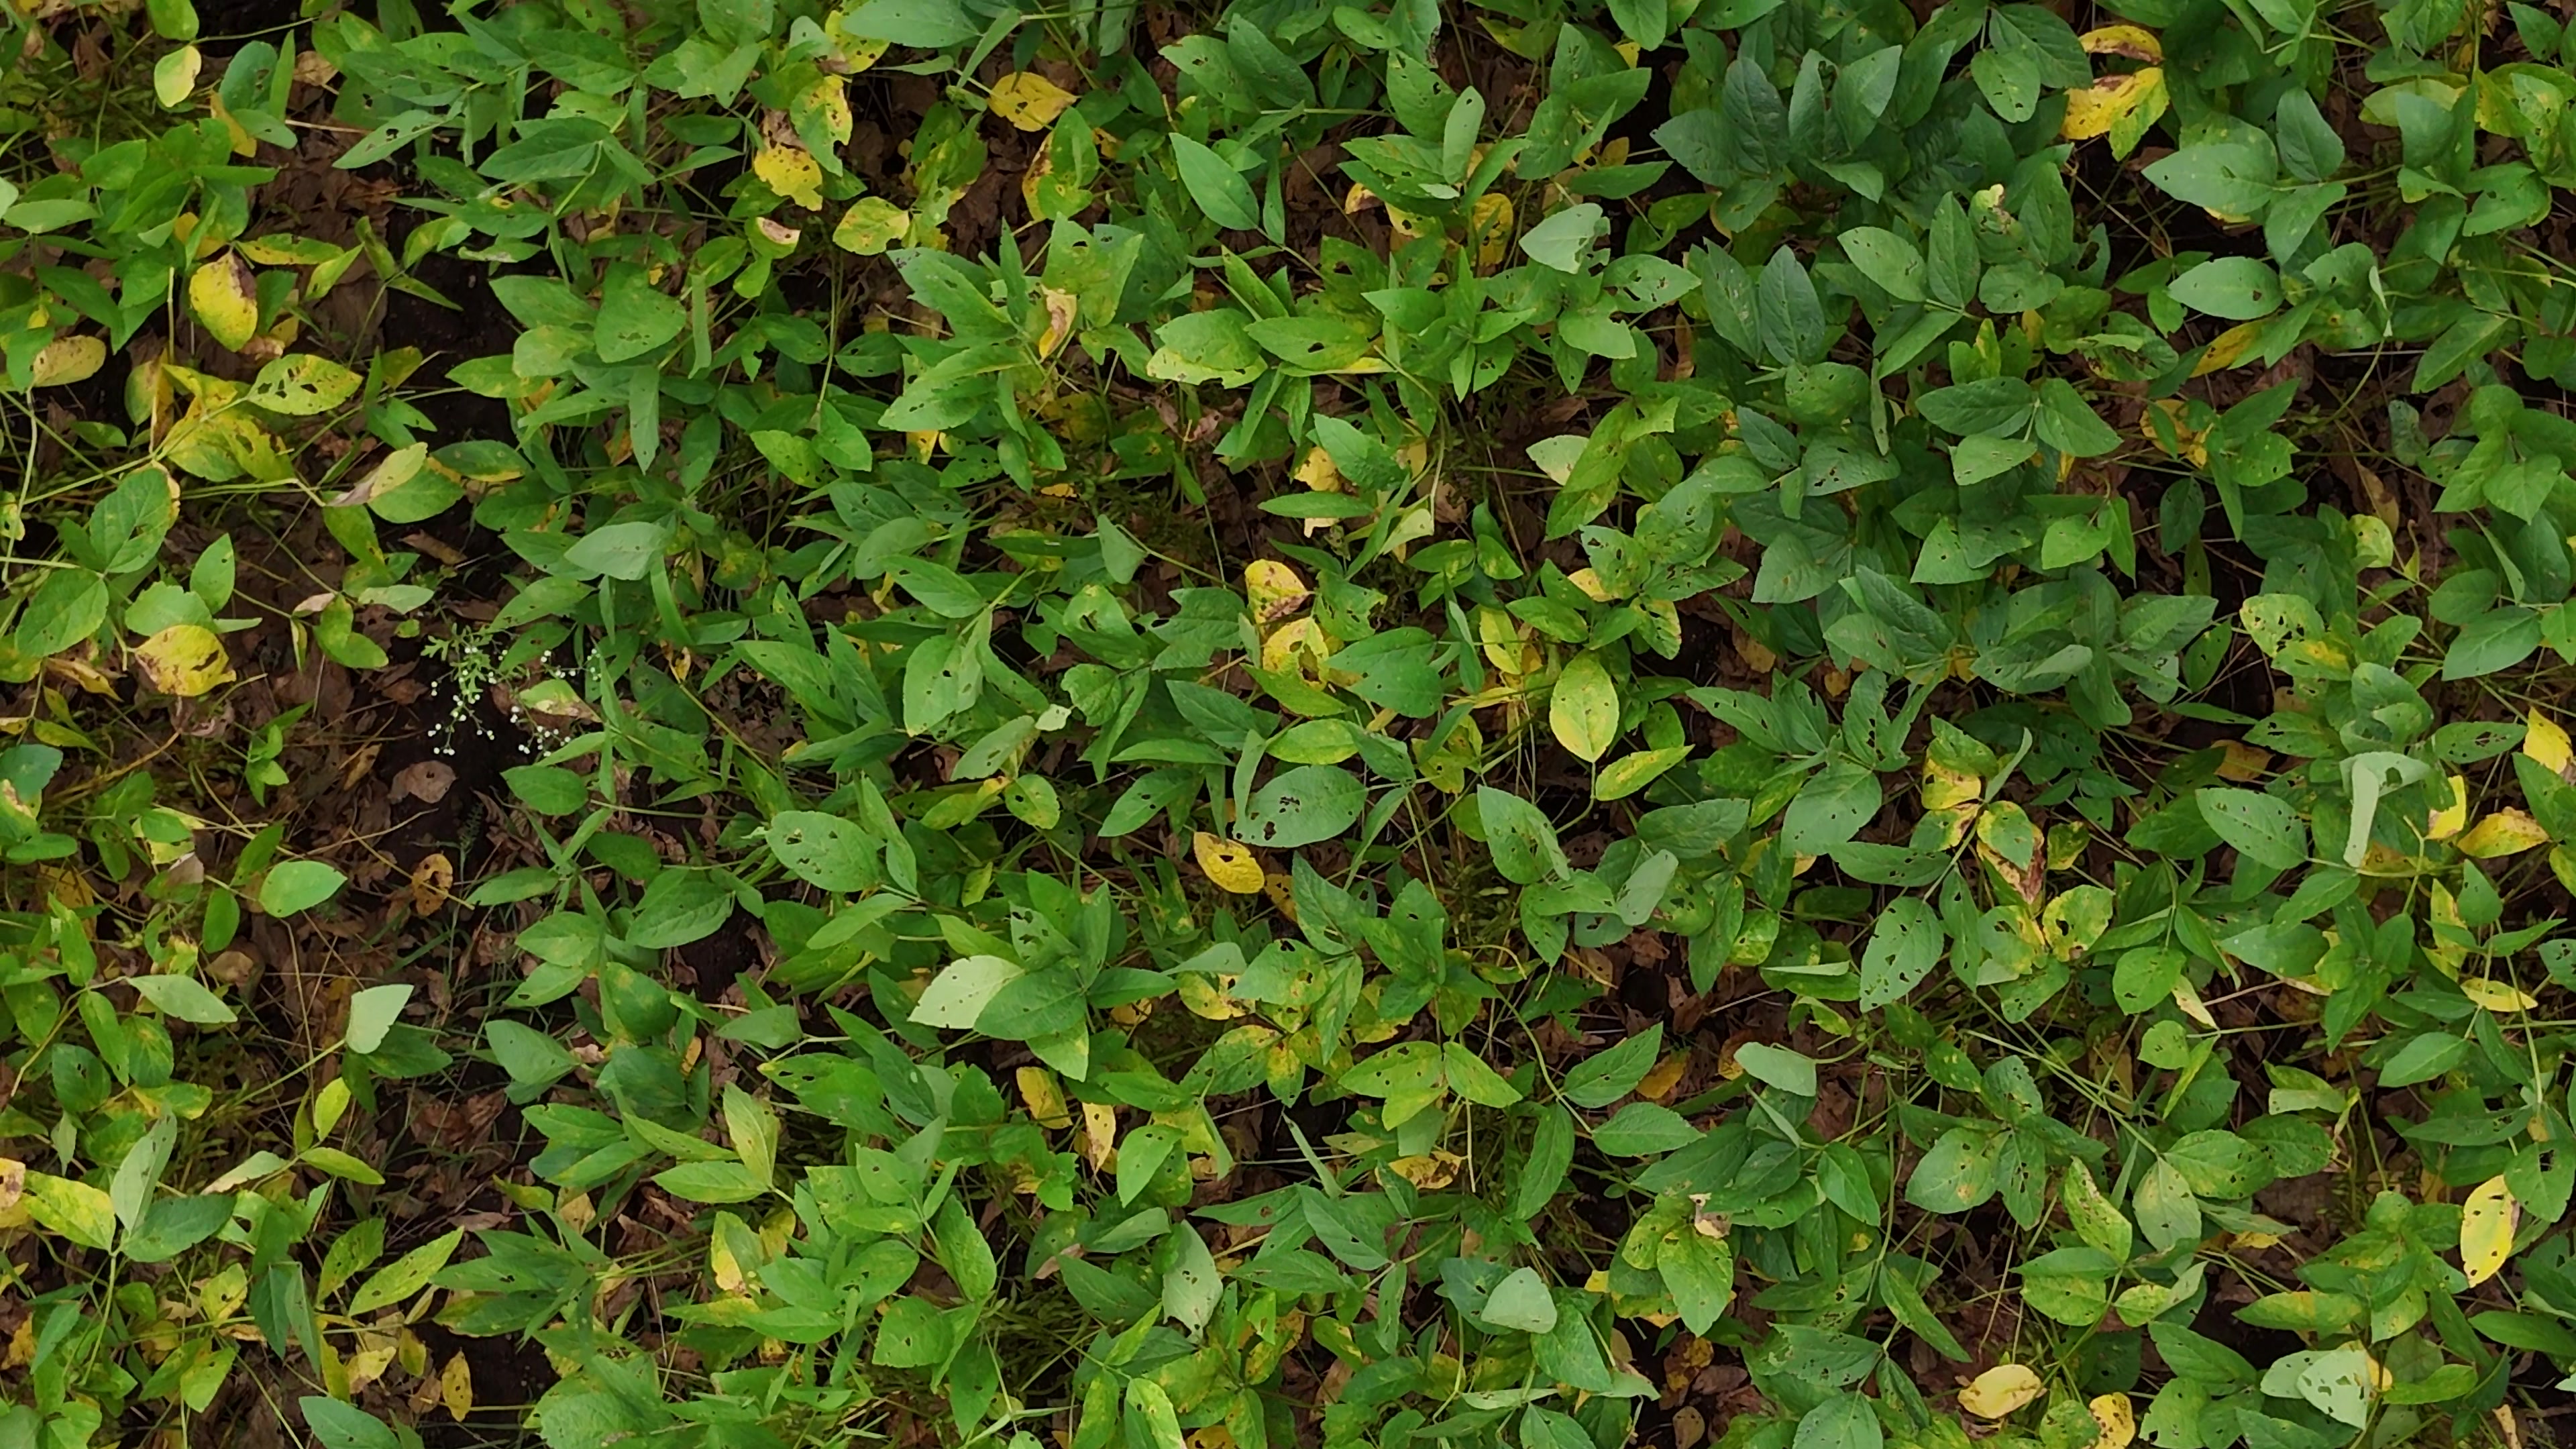
Label: Rust